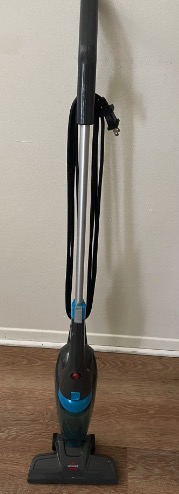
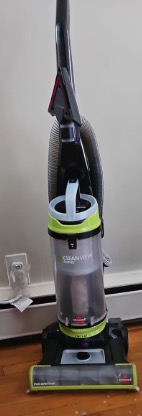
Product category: items_vacuum
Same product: no